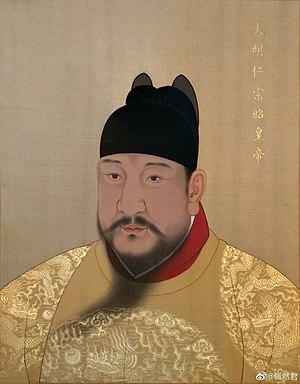
Ming Renzong est empereur de Chine du 7 septembre 1424 à sa mort. En Chine, on le désigne depuis sa mort par son nom de règne, Hongxi.